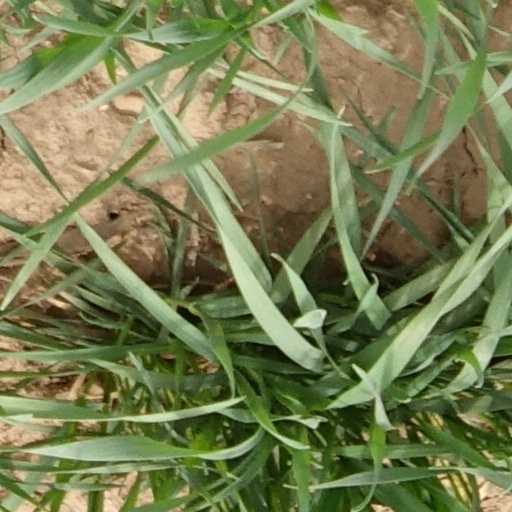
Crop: wheat